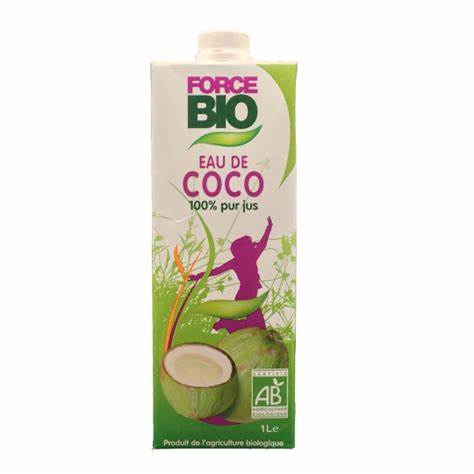
Waste category: cardboard